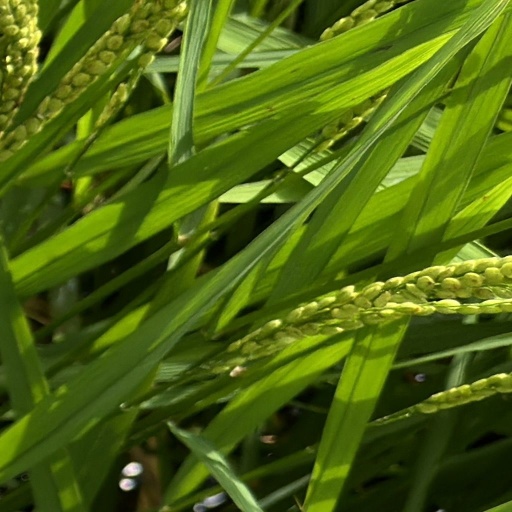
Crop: rice